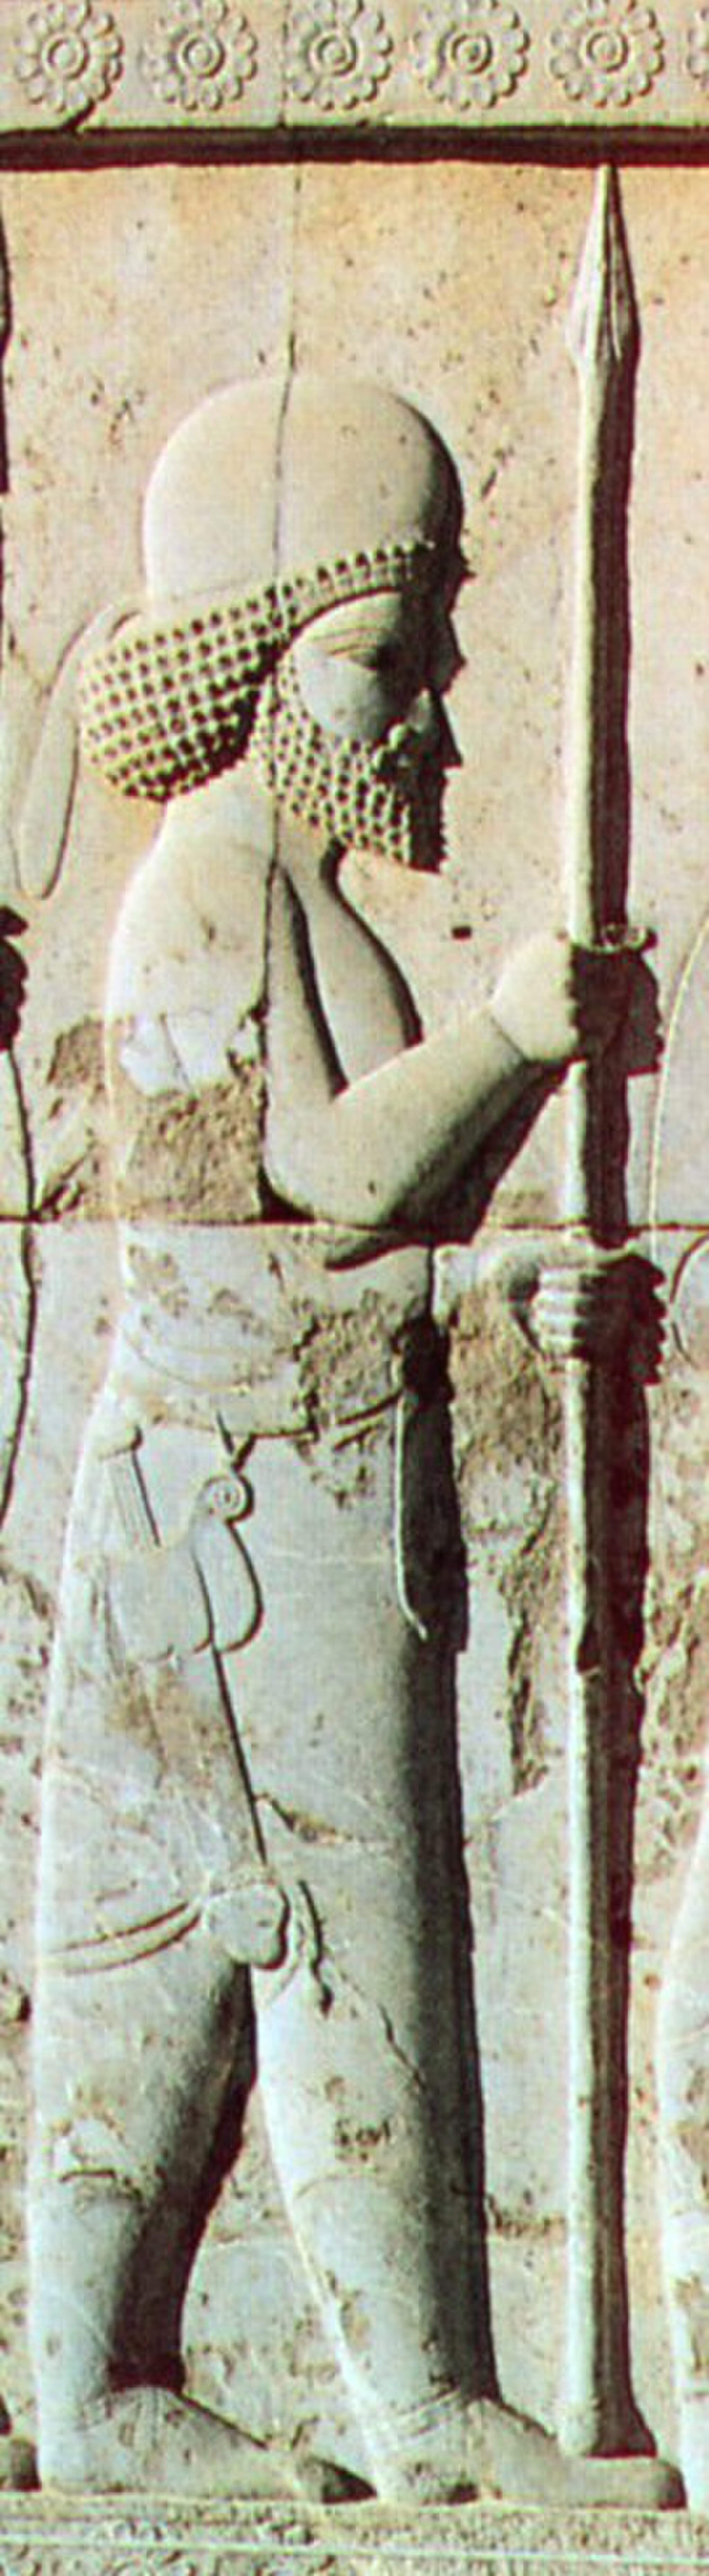
Title: MedeWarrior
Description: A mede warrior from Apadana
Date: 2006-11-23
Categories: Medes, Acinaces, Reliefs of Achaemenid warriors in Persepolis, 2006 in Persepolis